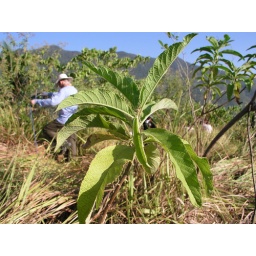
This is the forest hiding in the grass